Magdalen Island penny token

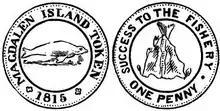
Magdalen Island Penny Token, as illustrated in Breton's "Illustrated History of Coins and Tokens Relating to Canada" (1894)

The Magdalen Island penny token was a token that was originally issued for use on that island and throughout Lower Canada and the Maritime Provinces in the early 19th century. This token was issued in 1815 by Sir Isaac Coffin, who was granted the island by the British government in reward for his loyalty to the crown during the American Revolutionary War. While not a rare coin, it is hard to find in anything but worn condition, and even prices for pieces in the lowest grades tend to start at about at about C$100 and go up rapidly from there.